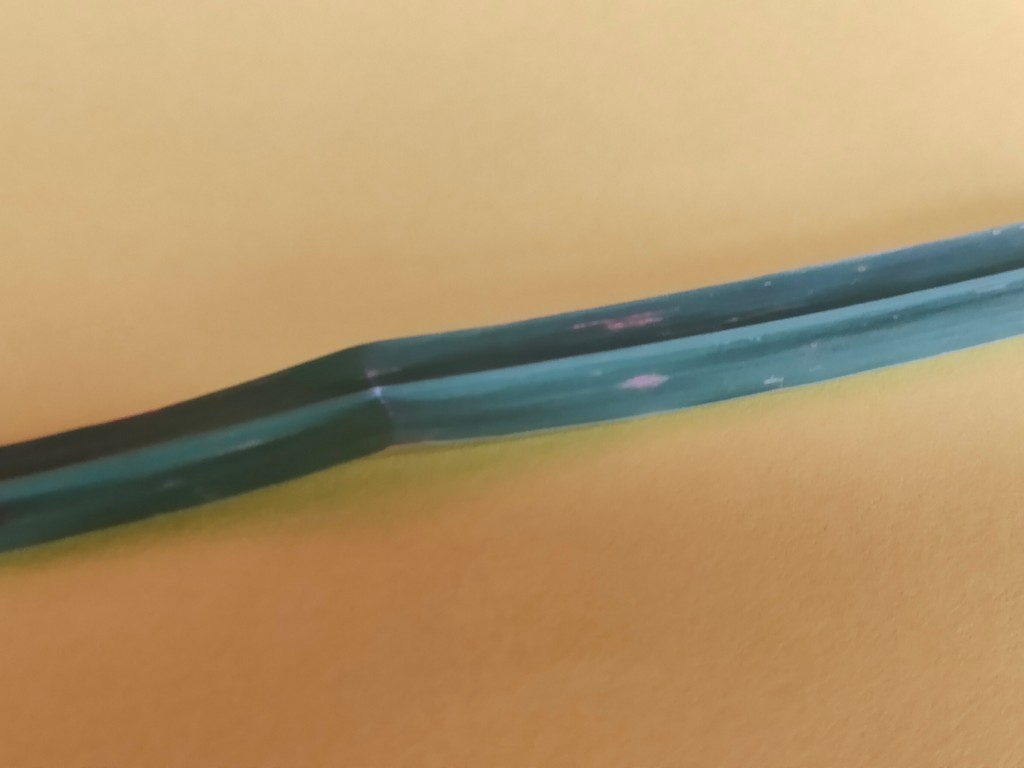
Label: Unhealthy